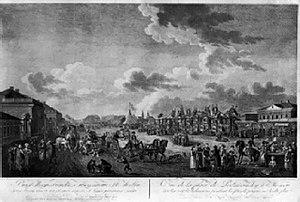
Heinrich Guttenberg est un graveur d'interprétation à l'eau-forte et au burin, allemand, né le 29 avril 1749 à Wöhrd, près de Nuremberg. L'essentiel de sa vie se partage entre Paris, où on le situe avec son frère aîné Carl Guttenberg dans l'entourage de Jean-Georges Wille, et Nuremberg où il est mort accidentellement le 16 janvier 1818.